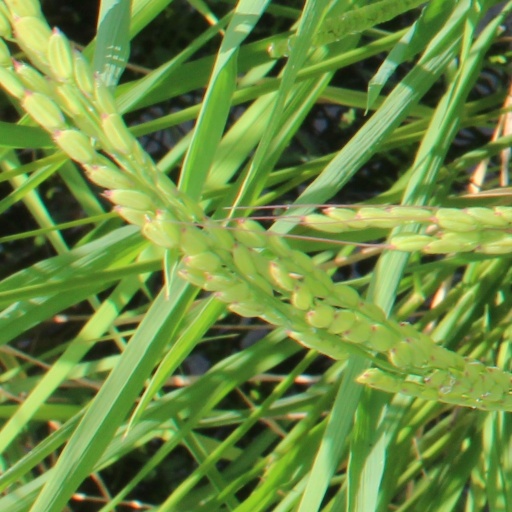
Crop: rice